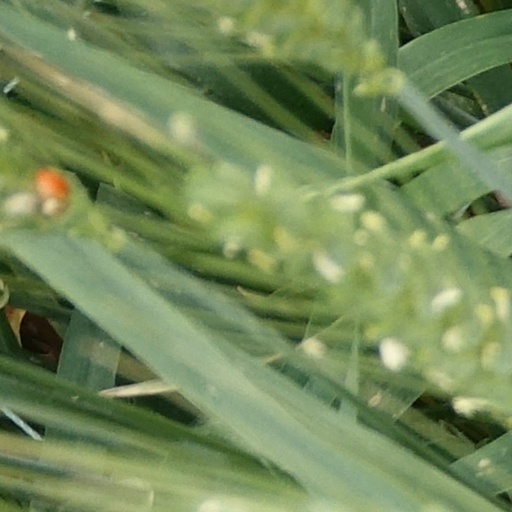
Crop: wheat